Jeta (film)

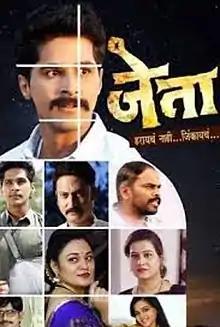
Promotional release poster

Jeta is a 2022 Indian Marathi-language film directed by Yogesh Sahebrao Mahajan and produced by Sanju Entertainment, starring Snehal Deshmukh and Nitish Chavan in the leading roles and Sharad Goyekar, Aniket Kelkar, Pragya Sonawane-Davre in supporting roles.